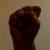
The image shows a hand gesture representing the letter 'S' in Indian Sign Language.